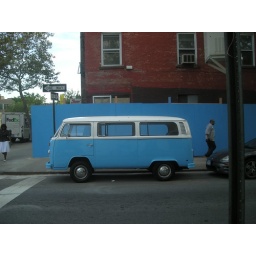
Blue van in front of blue scaffolding under a blue sky.